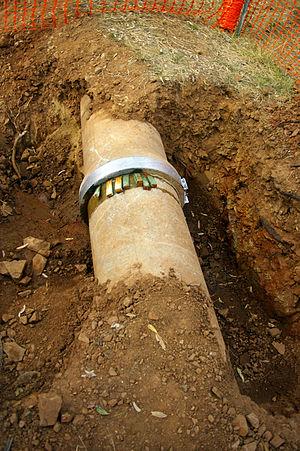
La distribution d'eau désigne l'ensemble des dispositifs et des compagnies assurant la distribution de l'eau potable et de l'eau industrielle.